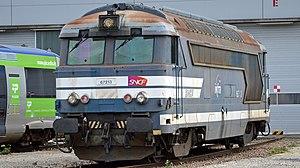
BB 67213 à Longueau